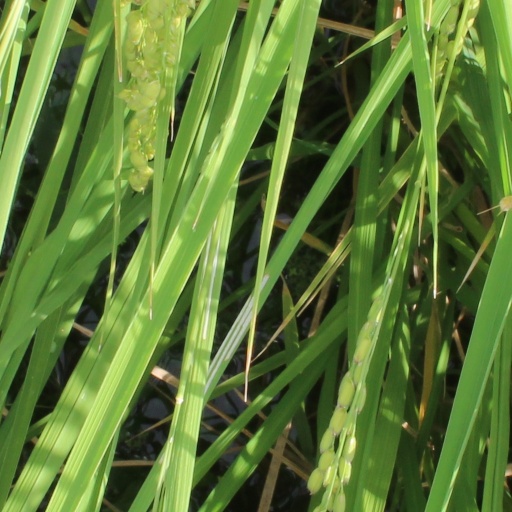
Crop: rice